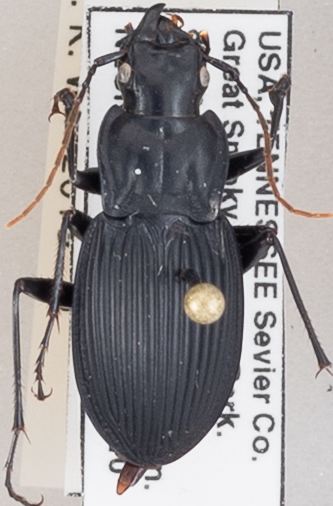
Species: Dicaelus teter
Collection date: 2018-07-10
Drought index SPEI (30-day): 0.334
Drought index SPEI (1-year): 0.184
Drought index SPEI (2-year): -0.32